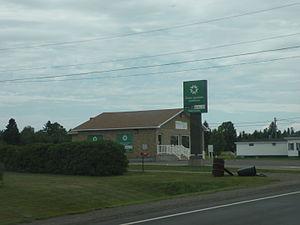
La caisse populaire de Pokemouche, au Nouveau-Brunswick (Canada).
Pokemouche est un district de services locaux canadien du comté de Gloucester, au nord-est du Nouveau-Brunswick, dans la péninsule acadienne.